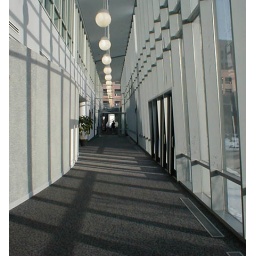
2001 all of these are in an office building in Rochester, NY taken with an old DC10 Kodak.